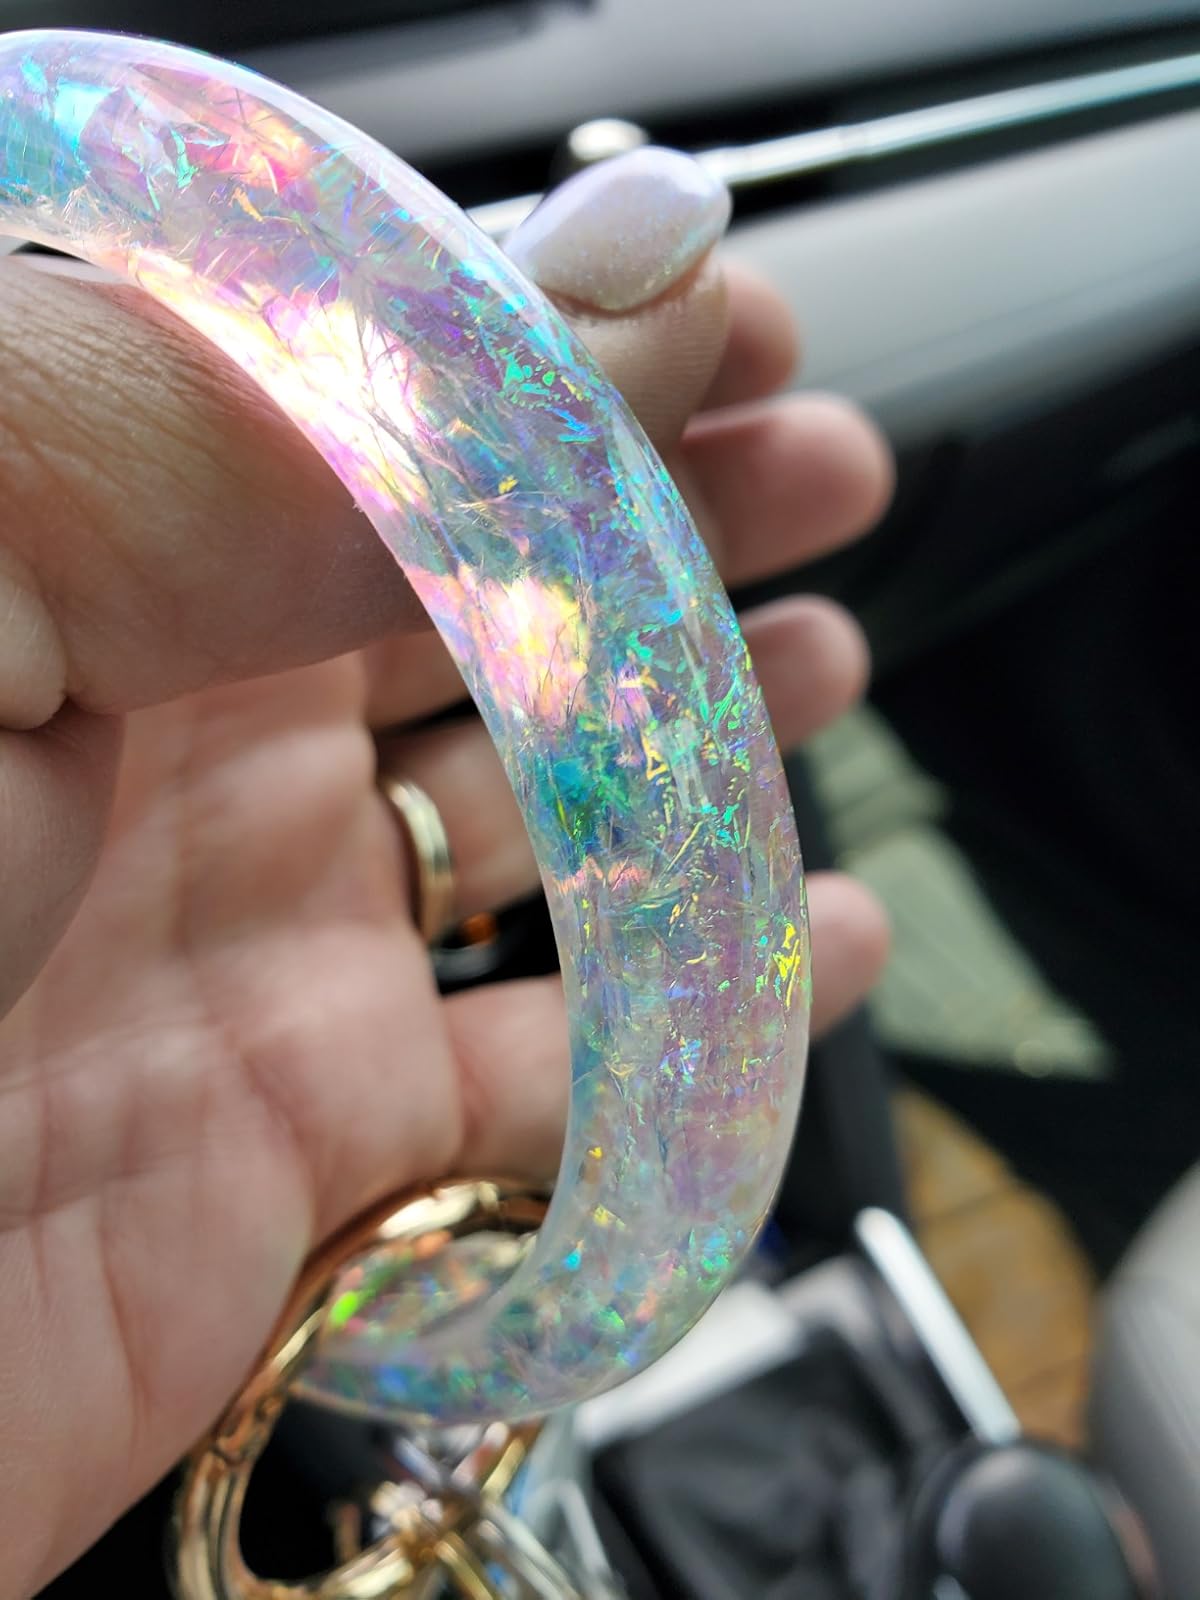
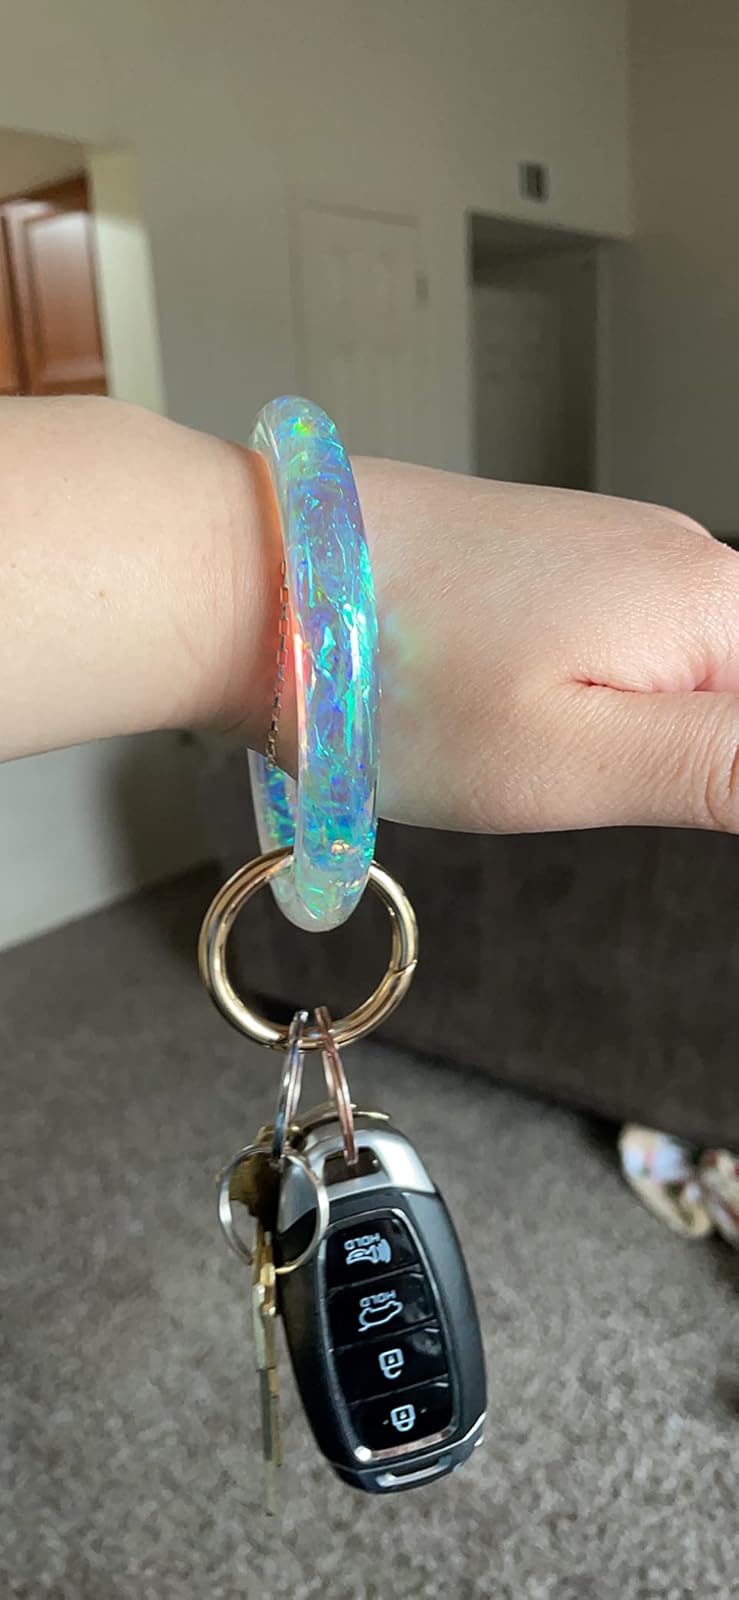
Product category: accessories_keychain
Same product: yes